Fultonville, New York

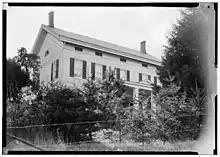
John Evart Van Epps house, Fultonville, NY, c.1936, front view. This building built c.1800

The first white settlement on the site was made around 1750 by John Evart Van Epps and was called "Van Epps Swamp" due to the swampland by the river. During the American Revolution, the homes that were located here were burned.